The Pursuit of D. B. Cooper

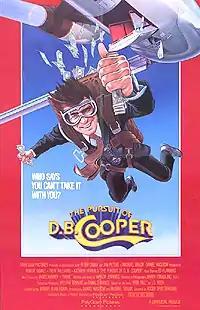
Theatrical release poster

The Pursuit of D. B. Cooper is a 1981 American crime thriller film about infamous aircraft hijacker D. B. Cooper, who escaped with $200,000 after leaping from the back of a Boeing 727 airliner on November 24, 1971. The bulk of the film fictionalizes Cooper's escape after he landed on the ground.